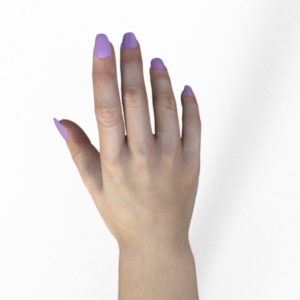
Label: paper